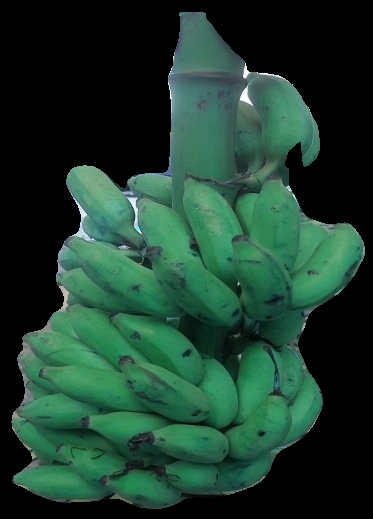
Variety: elakki-bale
Grade: grade3